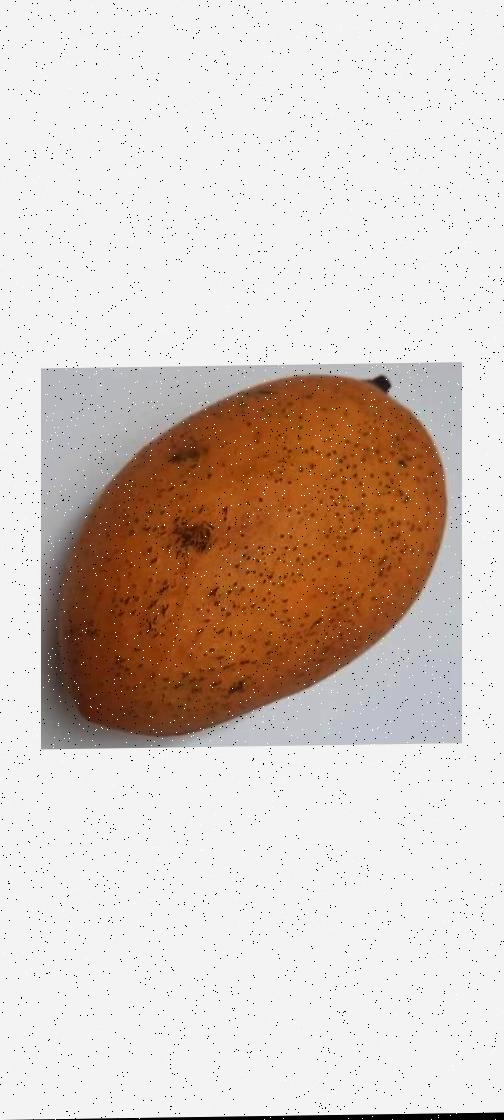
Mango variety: Ashshina Classic